Wytch Farm

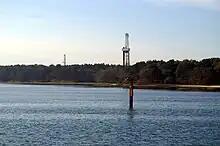
Oil wells on the Goathorn Peninsula, Poole Harbour

Wytch Farm is an oil field and processing facility in Dorset, England. It is the largest onshore oil field in Western Europe. The facility, taken over by Perenco in 2011, was previously operated by BP. It is located in a coniferous forest on Wytch Heath on the southern shore of Poole Harbour, two miles (3.2 km) north of Corfe Castle. Oil and natural gas (methane) are both exported by pipeline; liquefied petroleum gas is exported by road tanker.